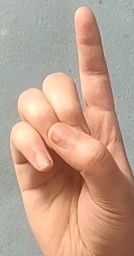
ASL sign: D